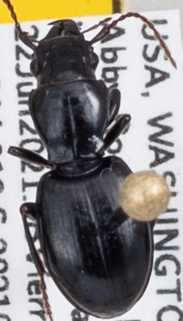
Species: Promecognathus crassus
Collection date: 2021-06-22
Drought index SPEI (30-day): -0.468
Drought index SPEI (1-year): -1.01
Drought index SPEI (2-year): -0.17